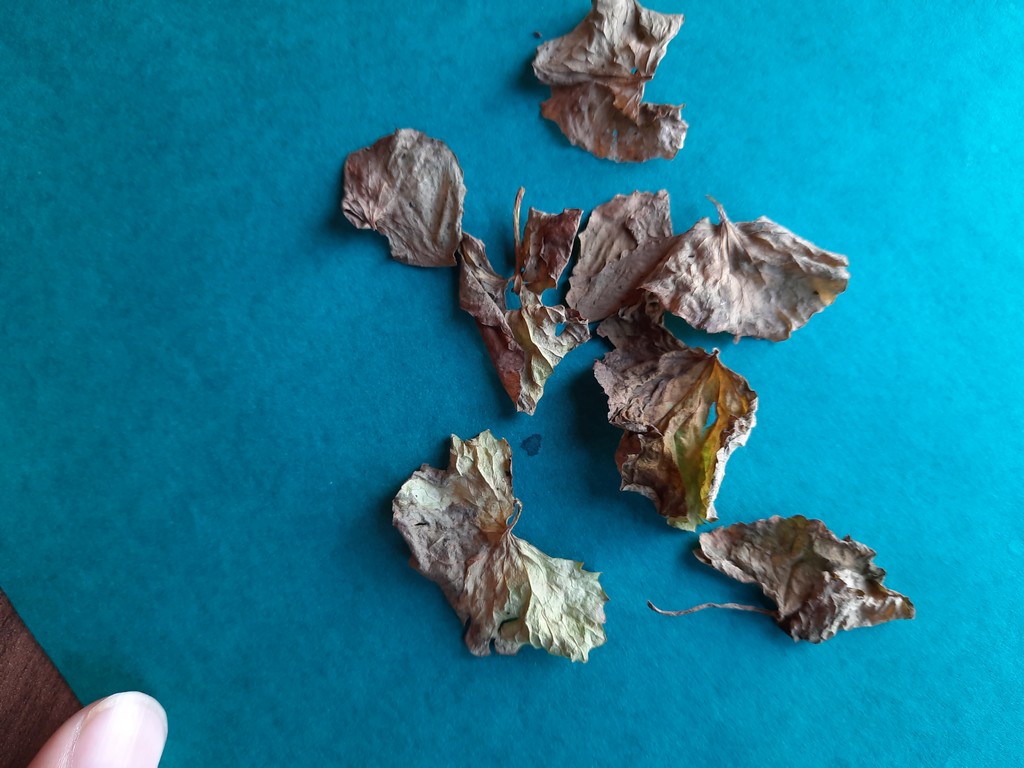
Label: Dried